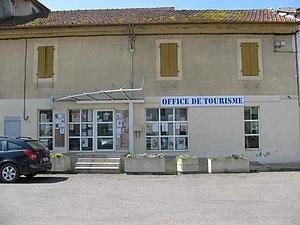
office du tourisme de Riscle
Riscle est une commune française située dans le département du Gers en région Occitanie.